Tatyana Shelekhova

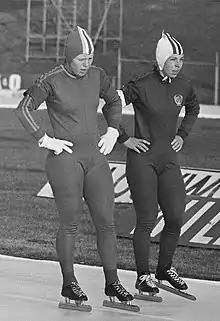
Annie Borckink (left) and Tatyana Shelekhova in 1976

Tatyana Rastopshyna-Shelekhova (born 4 April 1946). She won a silver allround medal at the world championships in 1973 and a bronze allround medal at the European championships in 1974. She competed in 1000 m and 3000 m at the 1976 Winter Olympics and finished in 15th and 14th place, respectively.